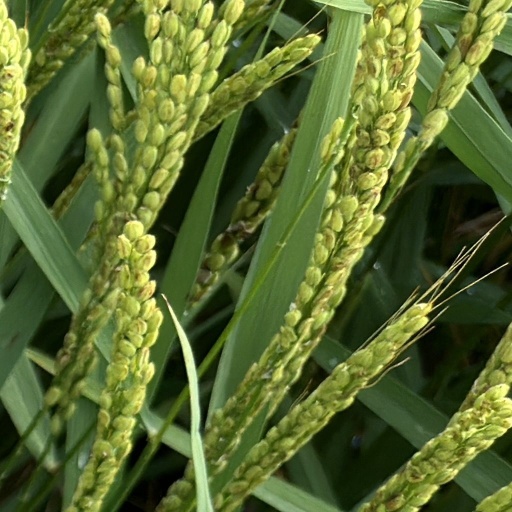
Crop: rice